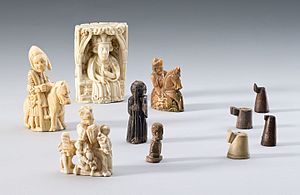
Billedforbud
Middelalderlige skakbrikker - de nonfigurative brikker til højre er arabiske.